History of the Jews in Kolkata

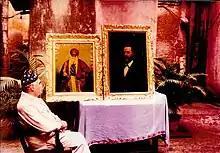
A Baghdadi Jewish man contemplates his heritage, late 20th century

The history of the Jews in Kolkata, formerly known as Calcutta, in India, began in the late eighteenth century when adventurous Baghdadi Jewish merchants originally from Aleppo and Baghdad chose to establish themselves permanently in the emerging capital of the British Raj. The community they founded became the hub of the Judeo-Arabic-speaking Baghdadi Jewish trading diaspora in Asia.